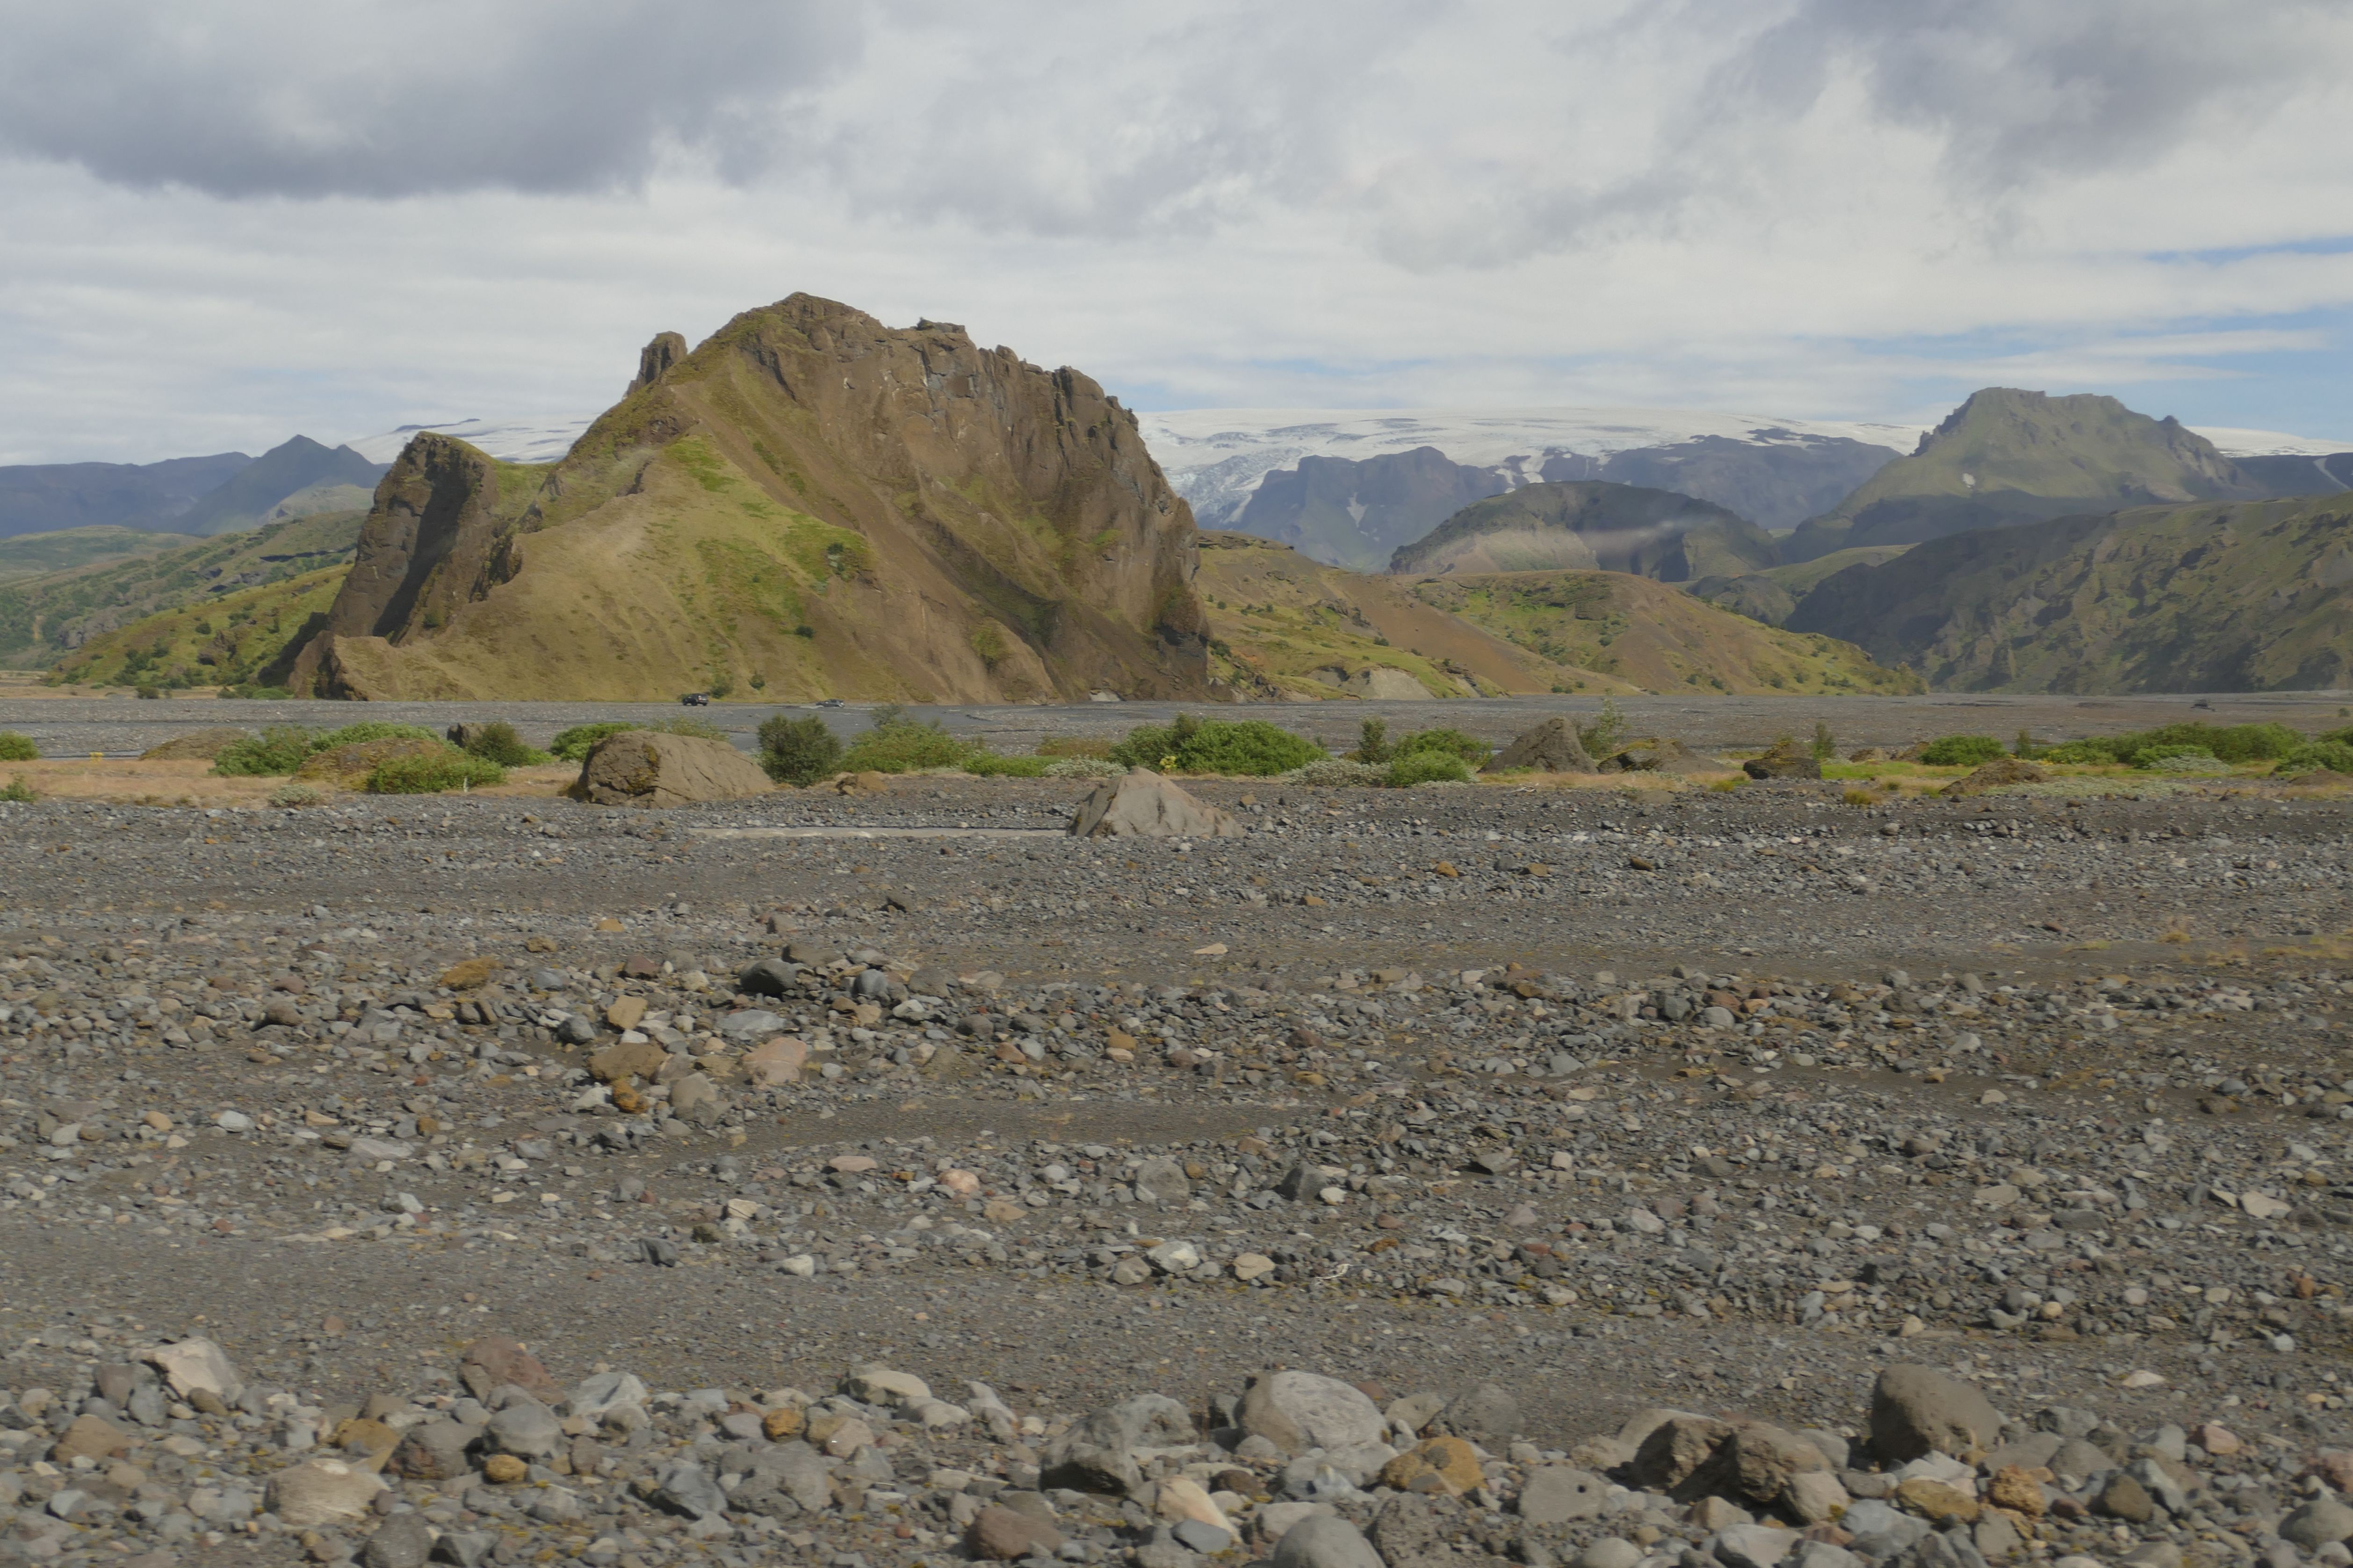
landscape, nature, wilderness, mountain, hill, lake, river, valley, glacier, pebble, soil, iceland, terrain, ridge, geology, mountains, badlands, scree, plateau, fell, loch, ecosystem, wadi, steppe, landform, thor mark, natural environment, geographical feature, mountainous landforms